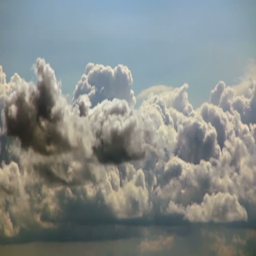
turbulent cumulus clouds in the sky